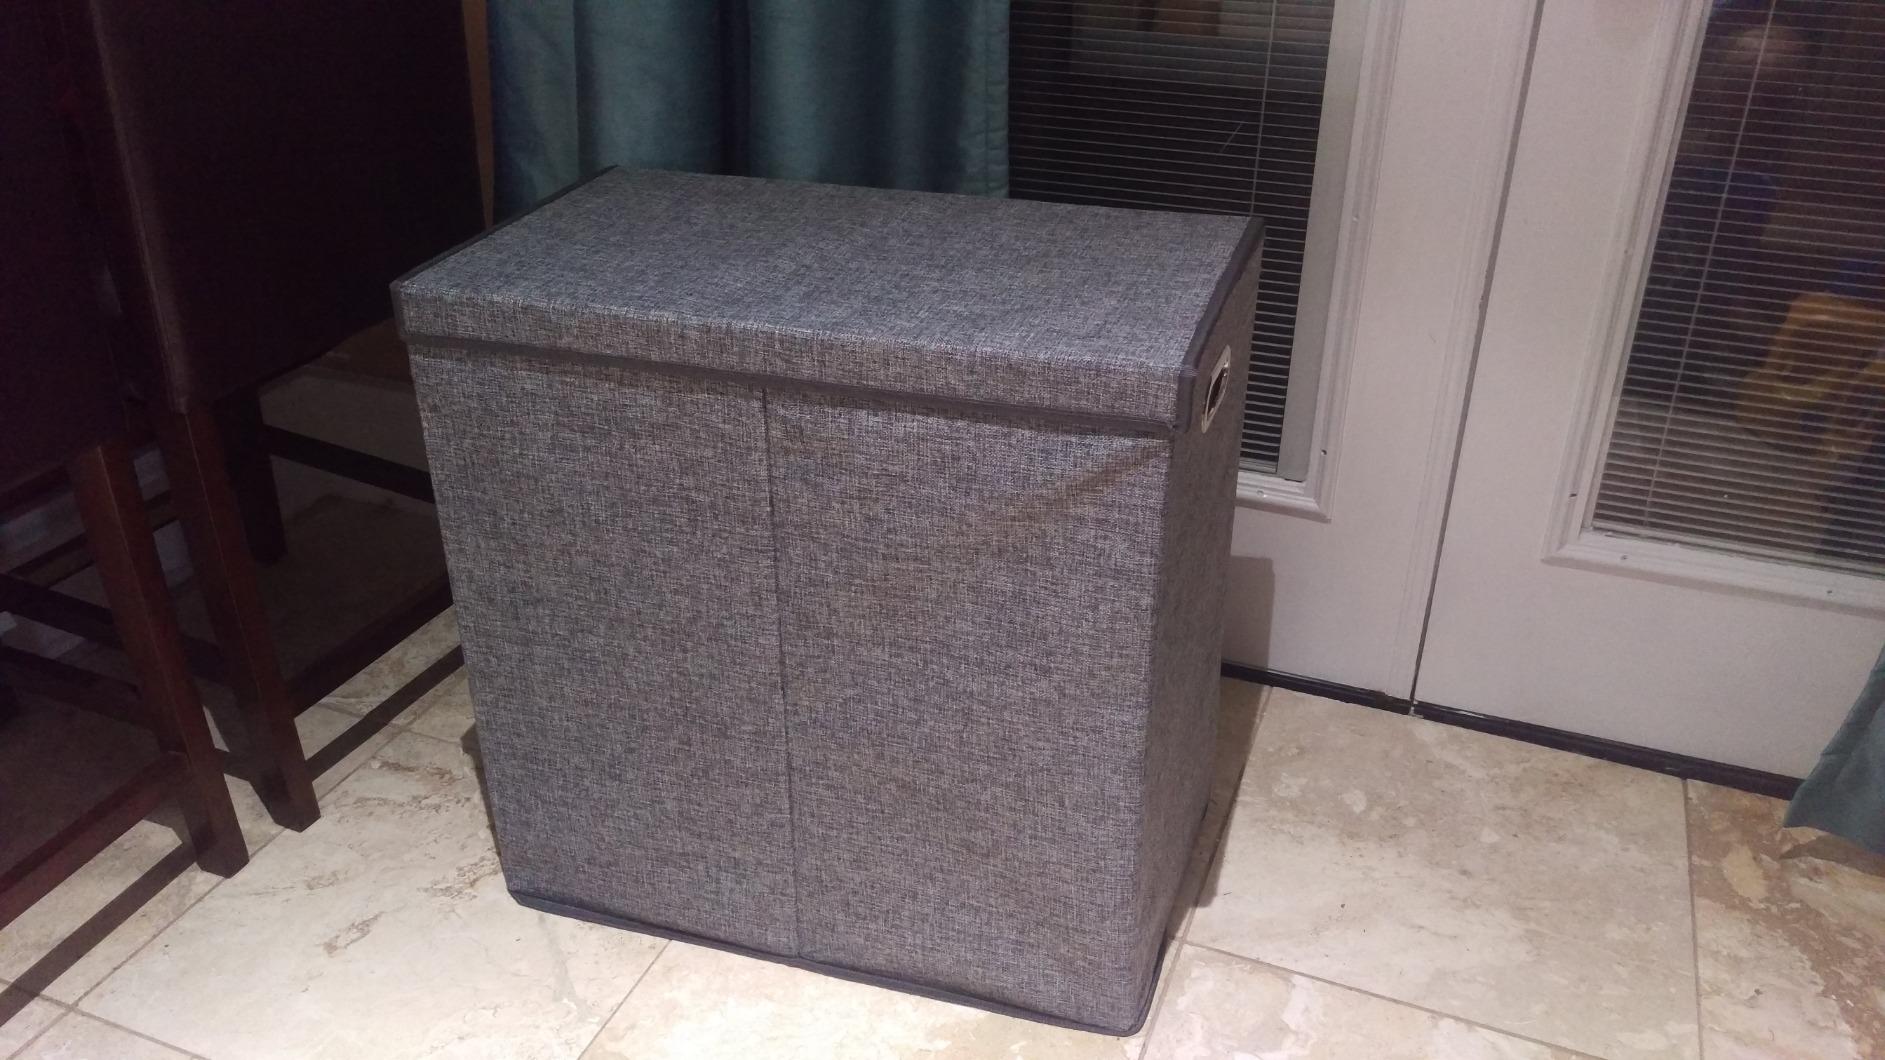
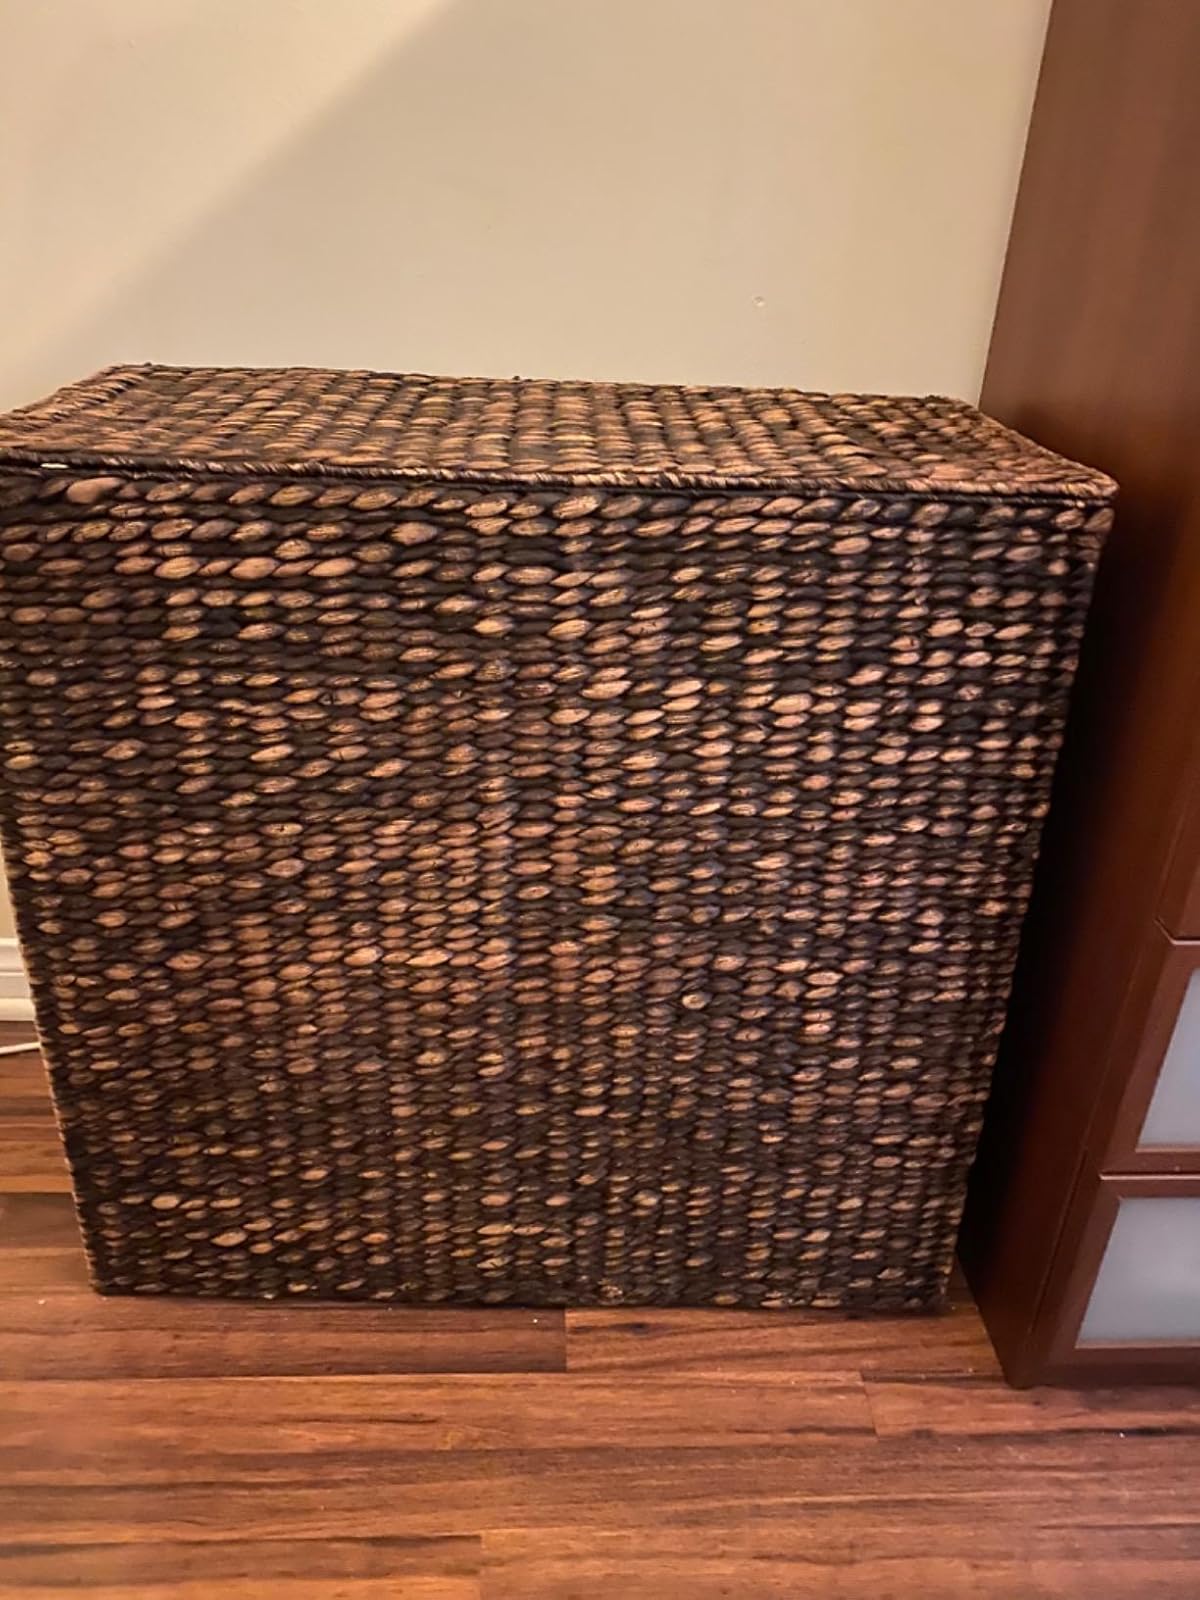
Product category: items_hamper
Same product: no